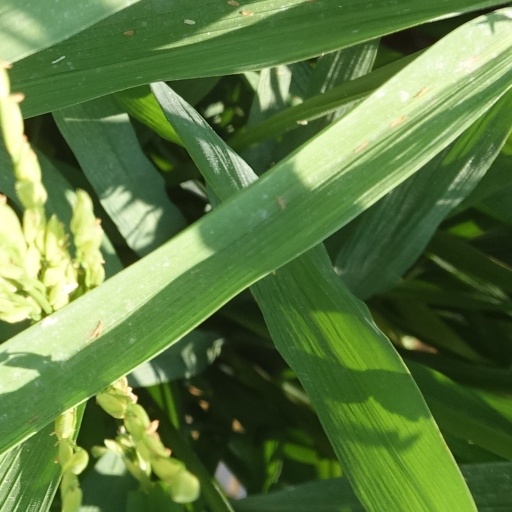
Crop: rice